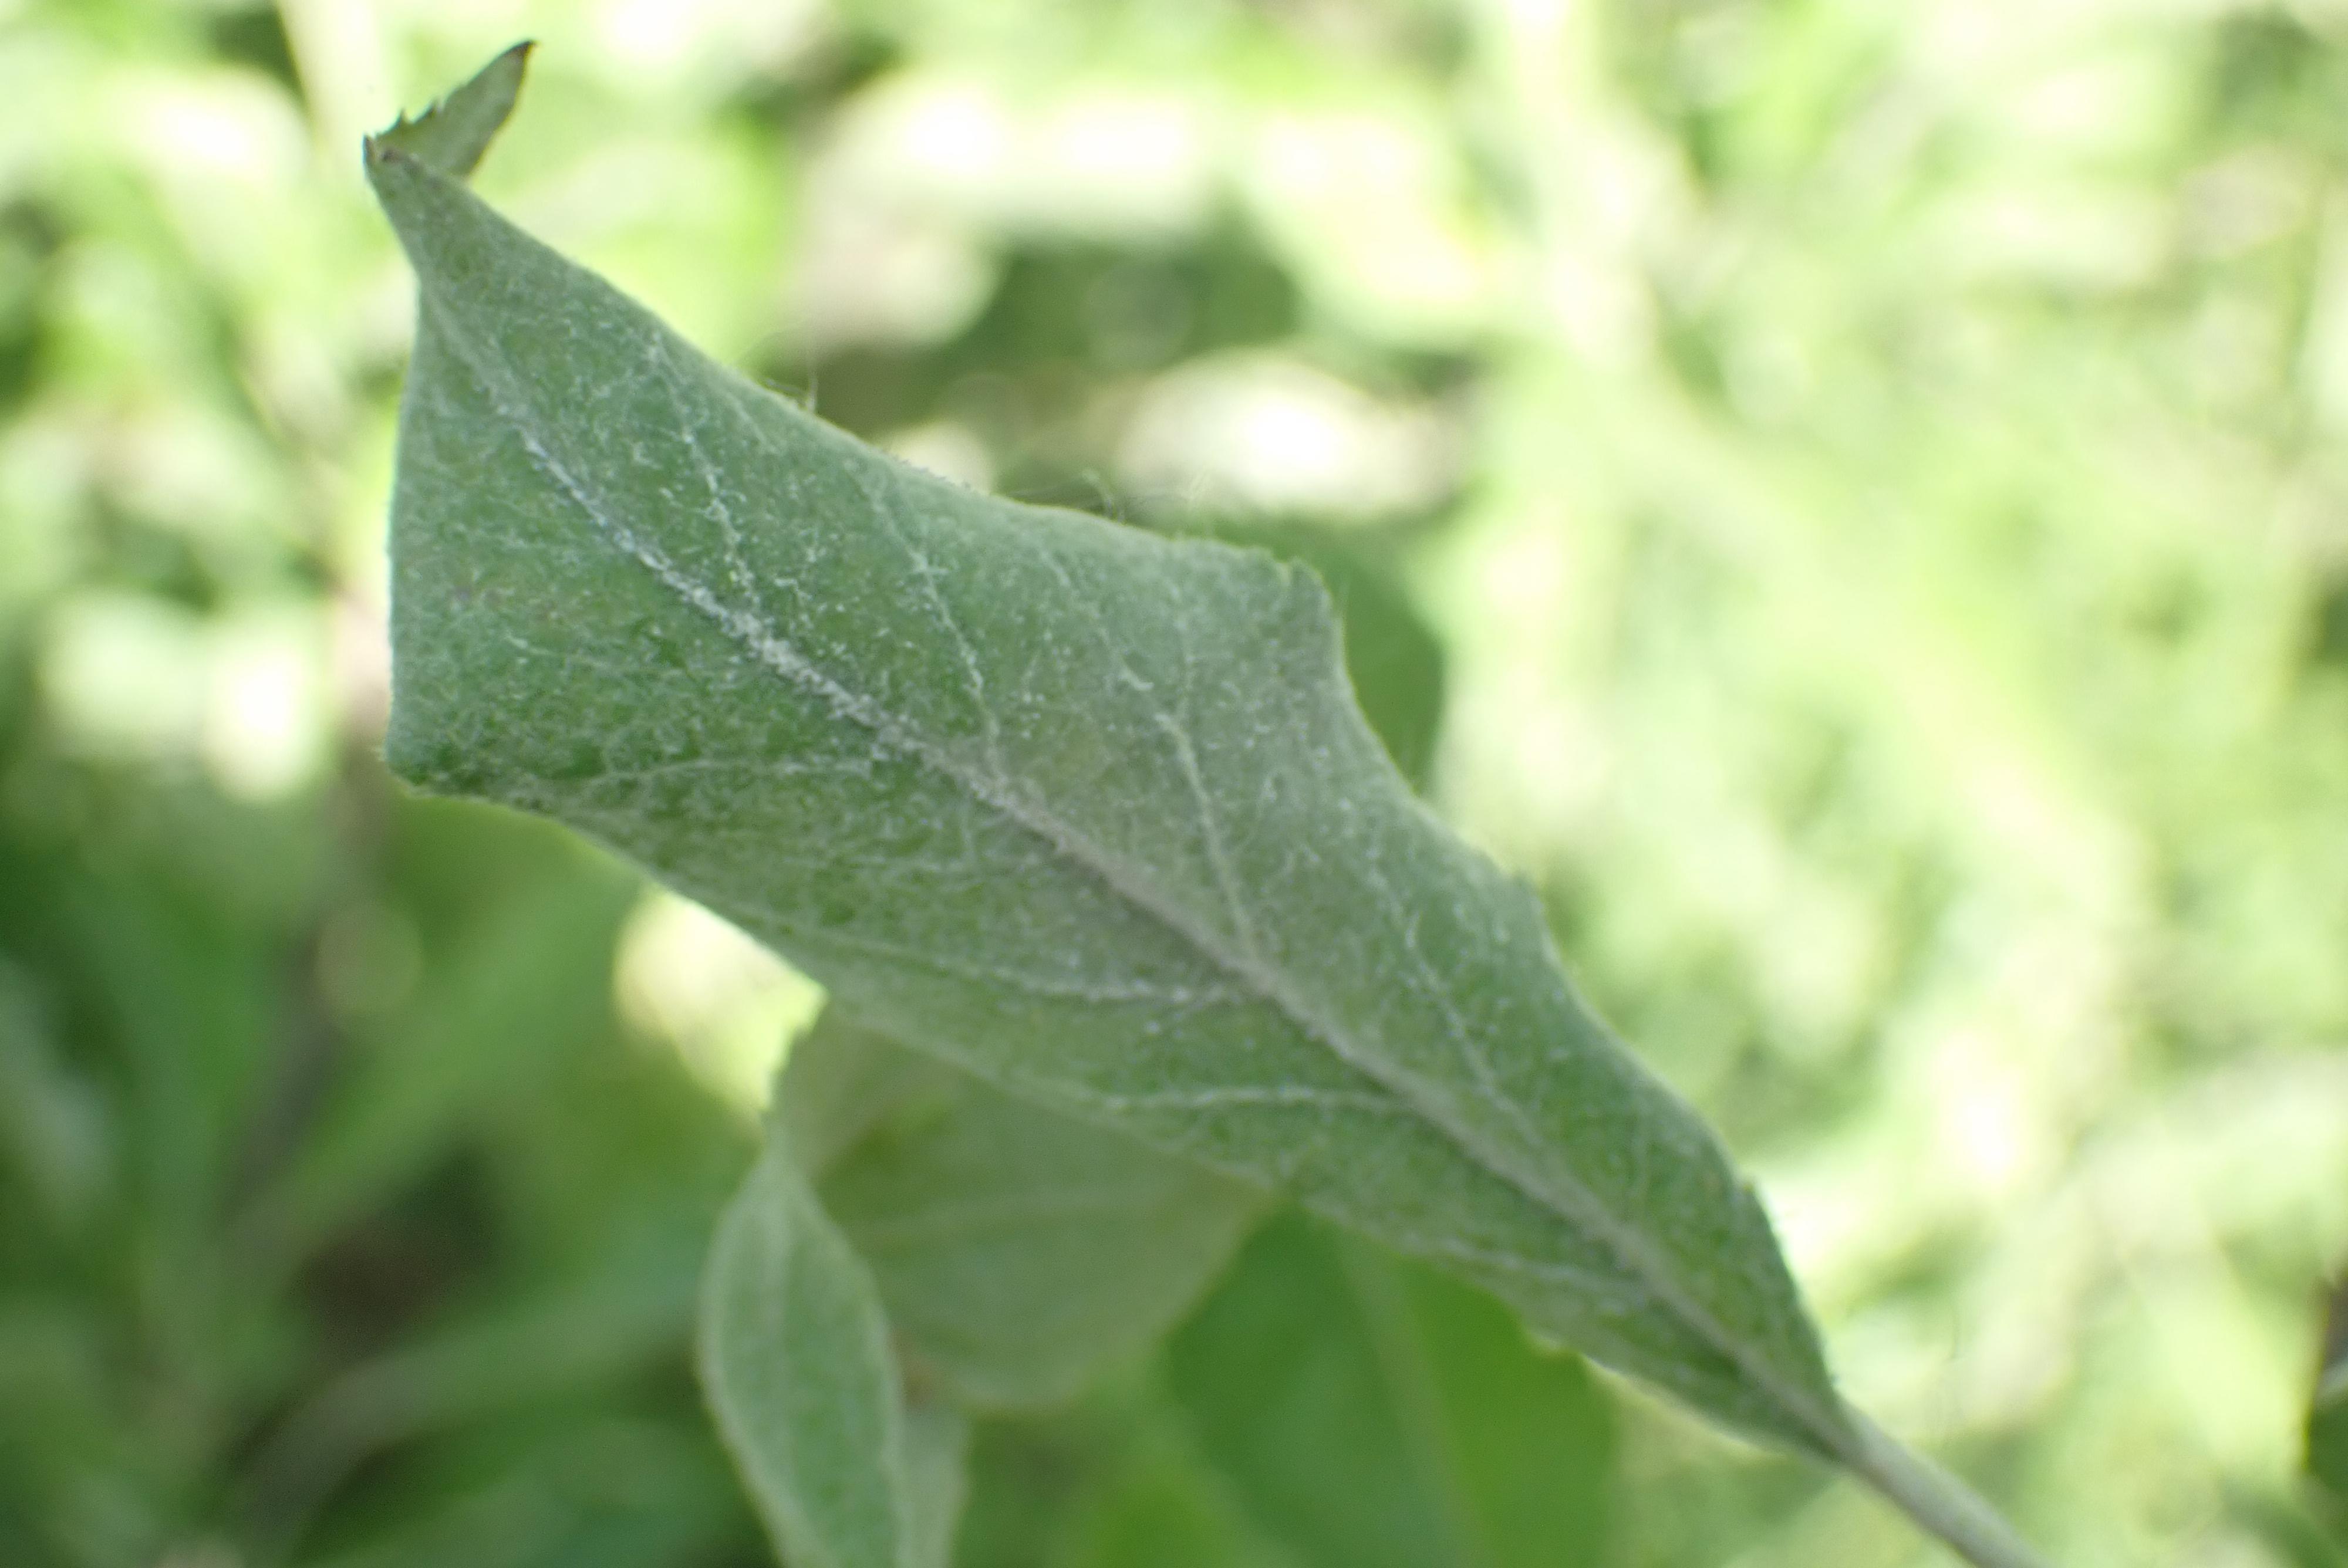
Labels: powdery_mildew